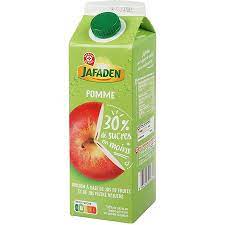
Waste category: cardboard